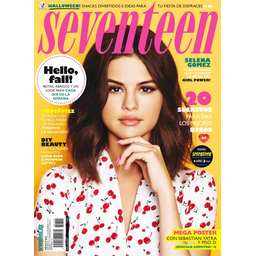
Label: paper